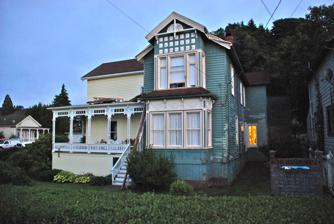
Building: John Hobson House
Country: United States of America
Year built: 1863
Historic house in Oregon, United States United States historic place John Hobson House U.S. National Register of Historic Places The John Hobson House in 2012 Location in Astoria Show map of Astoria OR Location in Oregon Show map of Oregon Location in United States Show map of the United States Location 469 Bond St., Astoria, Oregon Coordinates 46°11′24″N 123°50′11″W / 46.19000°N 123.83639°W / 46.19000; -123.83639 Area less than one acre Built 1863 ( 1863 ) Built by John Hobson Architectural style Stick/eastlake NRHP reference No. 78002281 Added to NRHP February 17, 1978 The John Hobson House is a house located in Astoria, Oregon , listed on the National Register of Historic Places . It was built in 1863. Sign in front of house See also National Register of Historic Places listings in Clatsop County, Oregon References